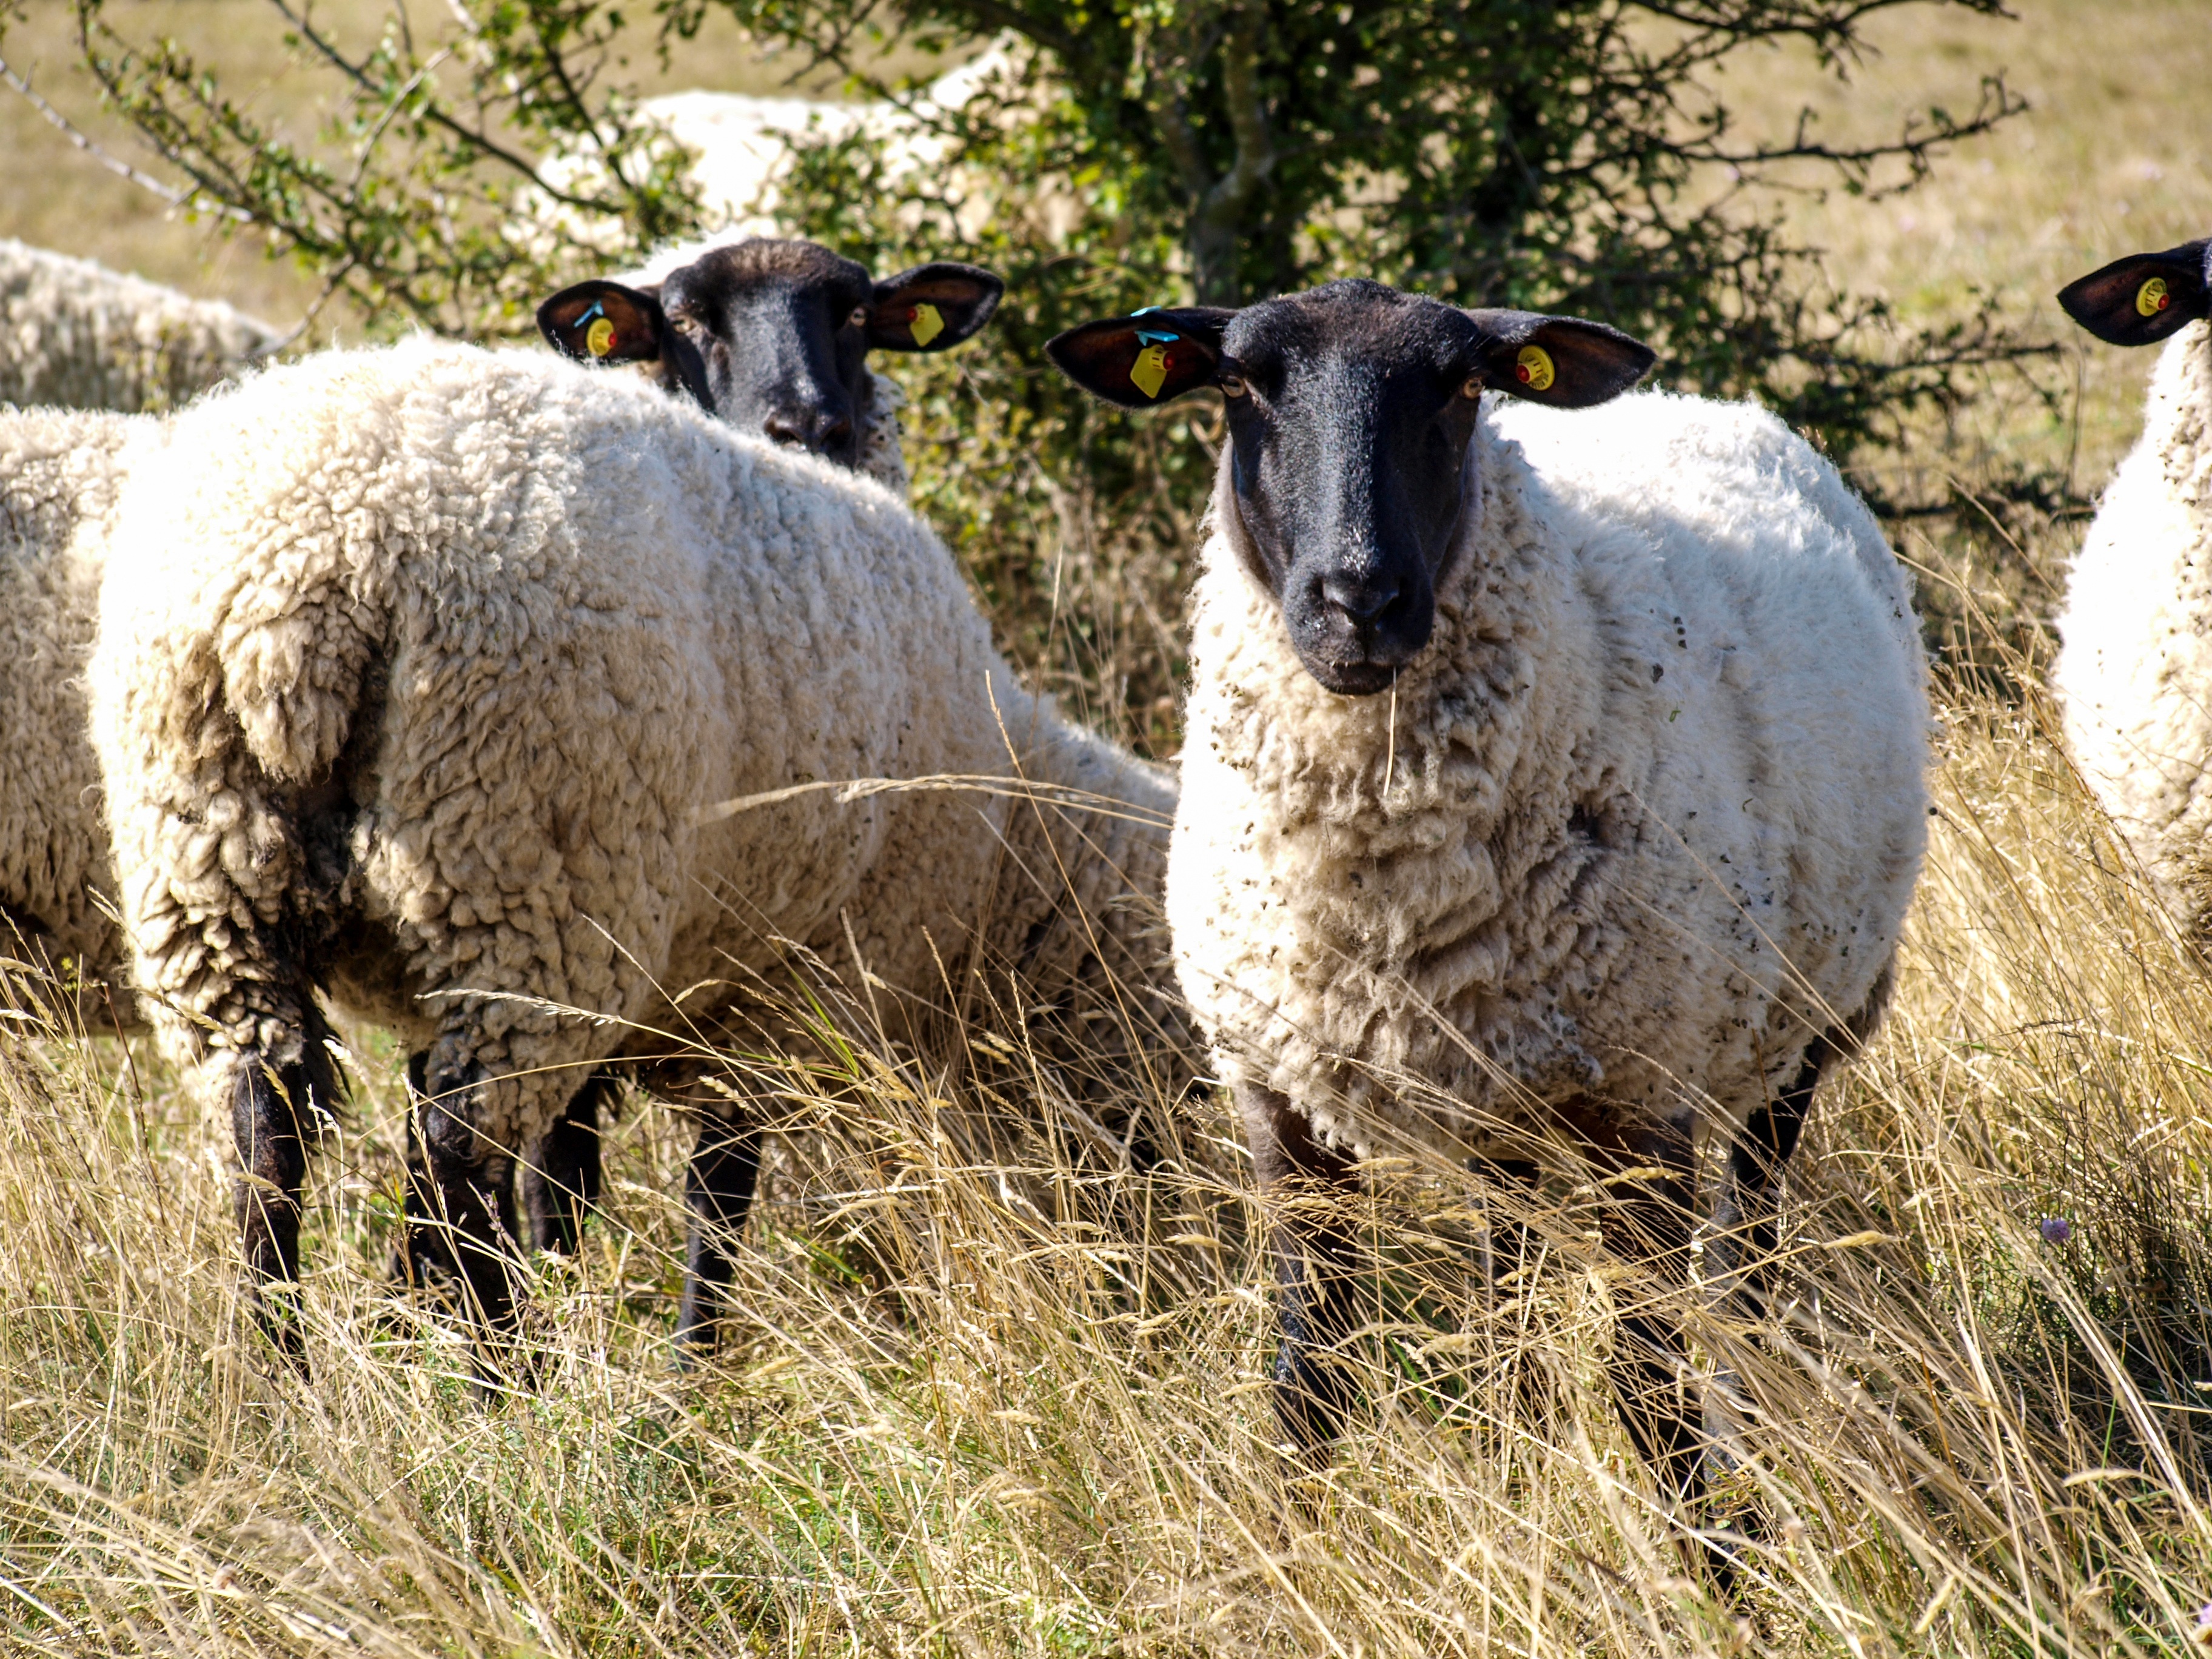
landscape, nature, grass, farm, animal, flock, wildlife, horn, herd, pasture, grazing, livestock, sheep, mammal, fauna, graze, vertebrate, sheeps, rural area, bighorn, cattle like mammal, cow goat family